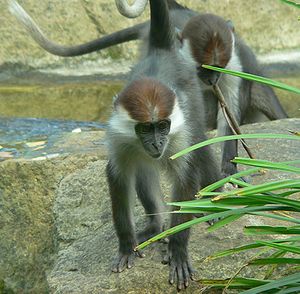
Hvidkindet mangabey
Hvidkindet mangabey er en primat, der lever i regnskov i Vestafrika. Ansigtet er hudfarvet med en lang snude. Som andre arter i slægten Cercocebus har den hudfarvede eller hvide øjenlåg. Den hvidkindede mangabey færdes mest på jorden og lever i store grupper på op til 90 individer. Den søger især føde langs floder. Mangabeyen kan fylde sine kindposer med nødder som den spytter ud senere for at knække, når der er ro til at spise dem.